SOUD

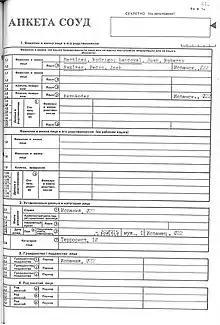
The application form for the SOUD system

The intelligence exchange organization was founded in 1977, and its initial goal was to safeguard the USSR from 'foreign threats' during the 1980 Olympics in Moscow.